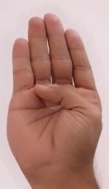
ASL sign: B